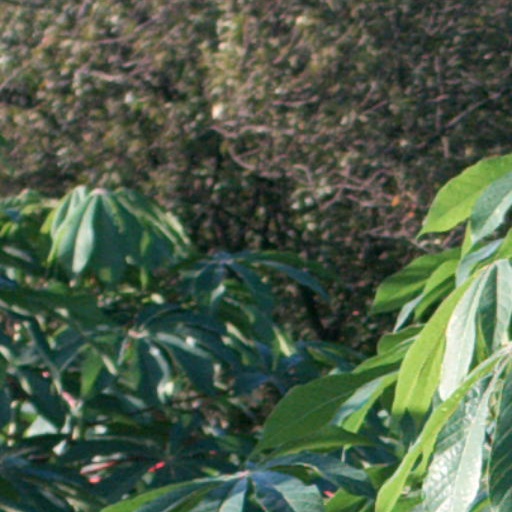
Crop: cassava